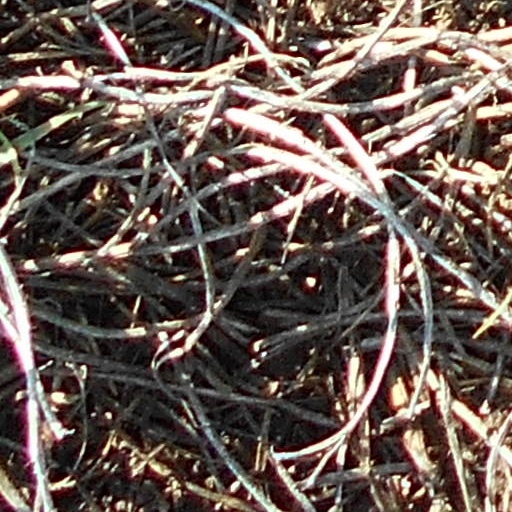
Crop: wheat